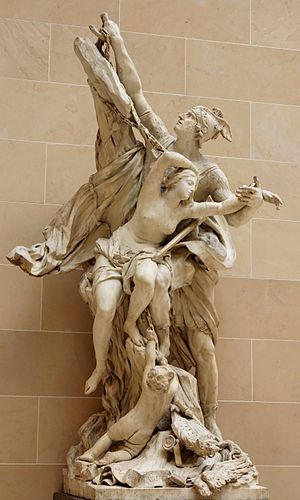
Pierre Puget
Pierre Puget – ”Perseus og Andromeda” (1684). Louvre, Paris.
Pierre Puget, var en fransk maler, billedhugger og arkitekt.